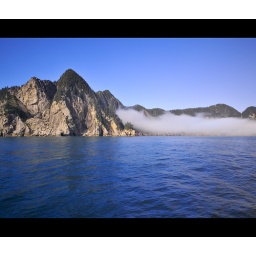
Another shot from the boat tour....I loved how the fog lingered over the water in patches. .